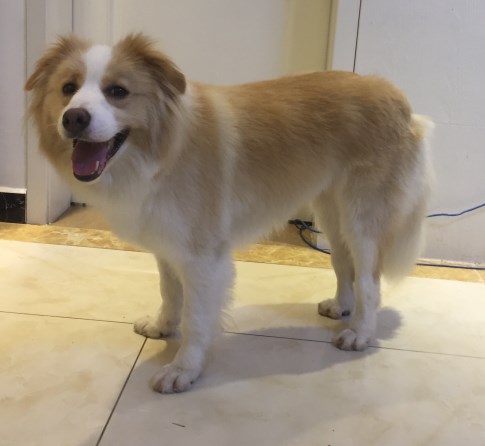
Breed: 2594-n000109-Border_collie